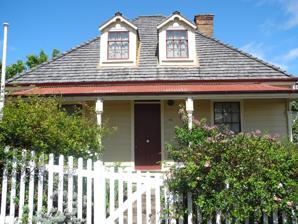
Building: Nairn Street Cottage
Country: New Zealand
Year built: 1858
Historic building and museum Nairn Street Cottage Former names Colonial Cottage Museum General information Architectural style Late Georgian style Location 68 Nairn Street, Mount Cook, Wellington , New Zealand Coordinates 41°17′57″S 174°46′12″E / 41.2993°S 174.7699°E / -41.2993; 174.7699 Current tenants The Colonial Cottage Museum Completed 1858 Owner Wellington City Council Heritage New Zealand – Category 1 Official name Nairn Street Cottage Designated 1986 Reference no. 1444 Nairn Street Cottage is Wellington's oldest original cottage. It was originally built by the Wallis family, who lived in the cottage for three generations. Tours of the cottage are available to hear about these early British colonists and their descendants, and the garden is open daily during daylight hours. Nairn Street Cottage is classified as a Category 1 Historic Place ( places of "special or outstanding historical or cultural heritage significance or value" ) by Heritage New Zealand . Construction The cottage was built in 1858 and is located on Nairn Street in the suburb of Mount Cook , Wellington . The Cottage was built in a late Georgian style and is similar to other houses built from that time through to about 1870. The Cottage was built by William Wallis who arrived in New Zealand in September 1857 with his wife Catherine. The Wallis family William and Catherine were newly-weds who undertook an arduous seventeen-week journey by ship to arrive in New Zealand. Like many immigrants they came in search of a better life. Unlike many immigrants, Wallis purchased the Nairn Street site only after he viewed it. He chose the location specifically because there was a stream at the bottom of his town acre site. Wallis was aware of the necessity of a safe water supply after the 1855 Wairarapa earthquake had created tsunami that swamped Wellington town's water supply leading to several deaths from typhoid . William had been apprenticed as a carpenter on The Crystal Palace in London. He also built hospitals in the Crimean War , which allowed him the skills and capital necessary to emigrate to the comparatively new colony. The cottage is almost entirely built of native New Zealand timber and was built by hand. His original tool chest remains in the cottage collection. The Wallis family had 10 children altogether, but after their seventh child the family relocated to a larger house, which William also built, next door. Descendants of the Wallis family remained in the cottage until the late seventies when the Wellington City Council earmarked the cottage for demolition so that council flats could be built in its place. The Council took the building under the Public Works Act in 1974 from Winifred Turner, a granddaughter of William and Catherine and the last person to live in the cottage. Only the tenacity of Winifred Turner saved the cottage and ensured that its historical value was recognised. Museum: 1980–current The Colonial Cottage Museum Society campaigned to save the cottage from demolition, and established the cottage as an educational museum in 1980. The cottage is now owned by Wellington City Council and managed by the Wellington Museums Trust. Nairn Street Cottage offers guided tours of the house and gardens. Each tour begins with a run through of the Wallis family's history and the significant events that occurred around the world during the 127 years that the Wallis family lived in Nairn Street Cottage. All of the items within the cottage, with some exceptions, date from between 1850 and 1880. Several items belonged to the family, others were donated from other settler families, while others have been loaned or purchased. Tours, group tours, and education visits are available at the museum. In 2018 the cottage was temporarily closed and refurnished. The reopening signified a shift in focus – originally the cottage focused solely on William and Catherine Wallis; the refurbishment saw a wider focus on the different generations of the Wallis family from 1830 to 1970. References